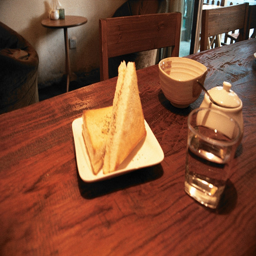
A toasted sandwich on a table by a glass of water
A sandwich platter on a wooden table next to other glass and bowls.
A toasted sandwich is cut in half and sits on a plate.
Sliced sandwich displayed on plate on wooden table.
A couple slices of sandwiches that are on a plate.